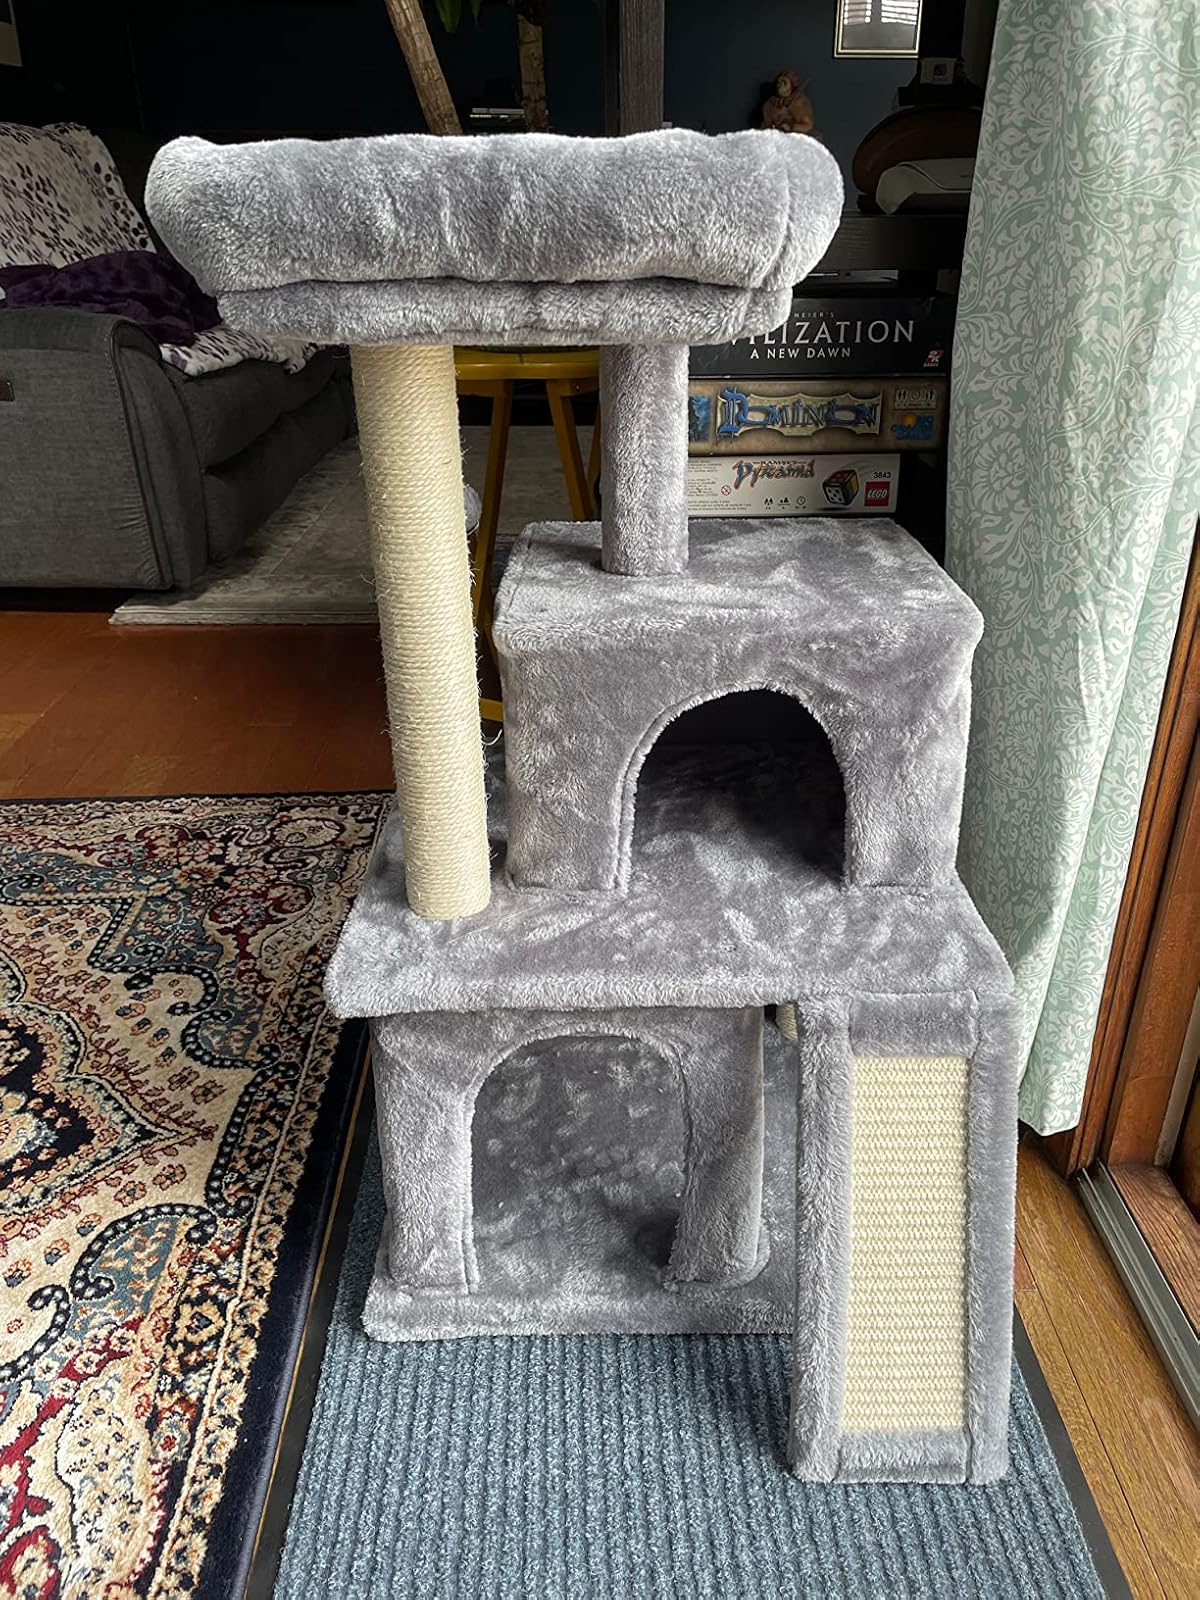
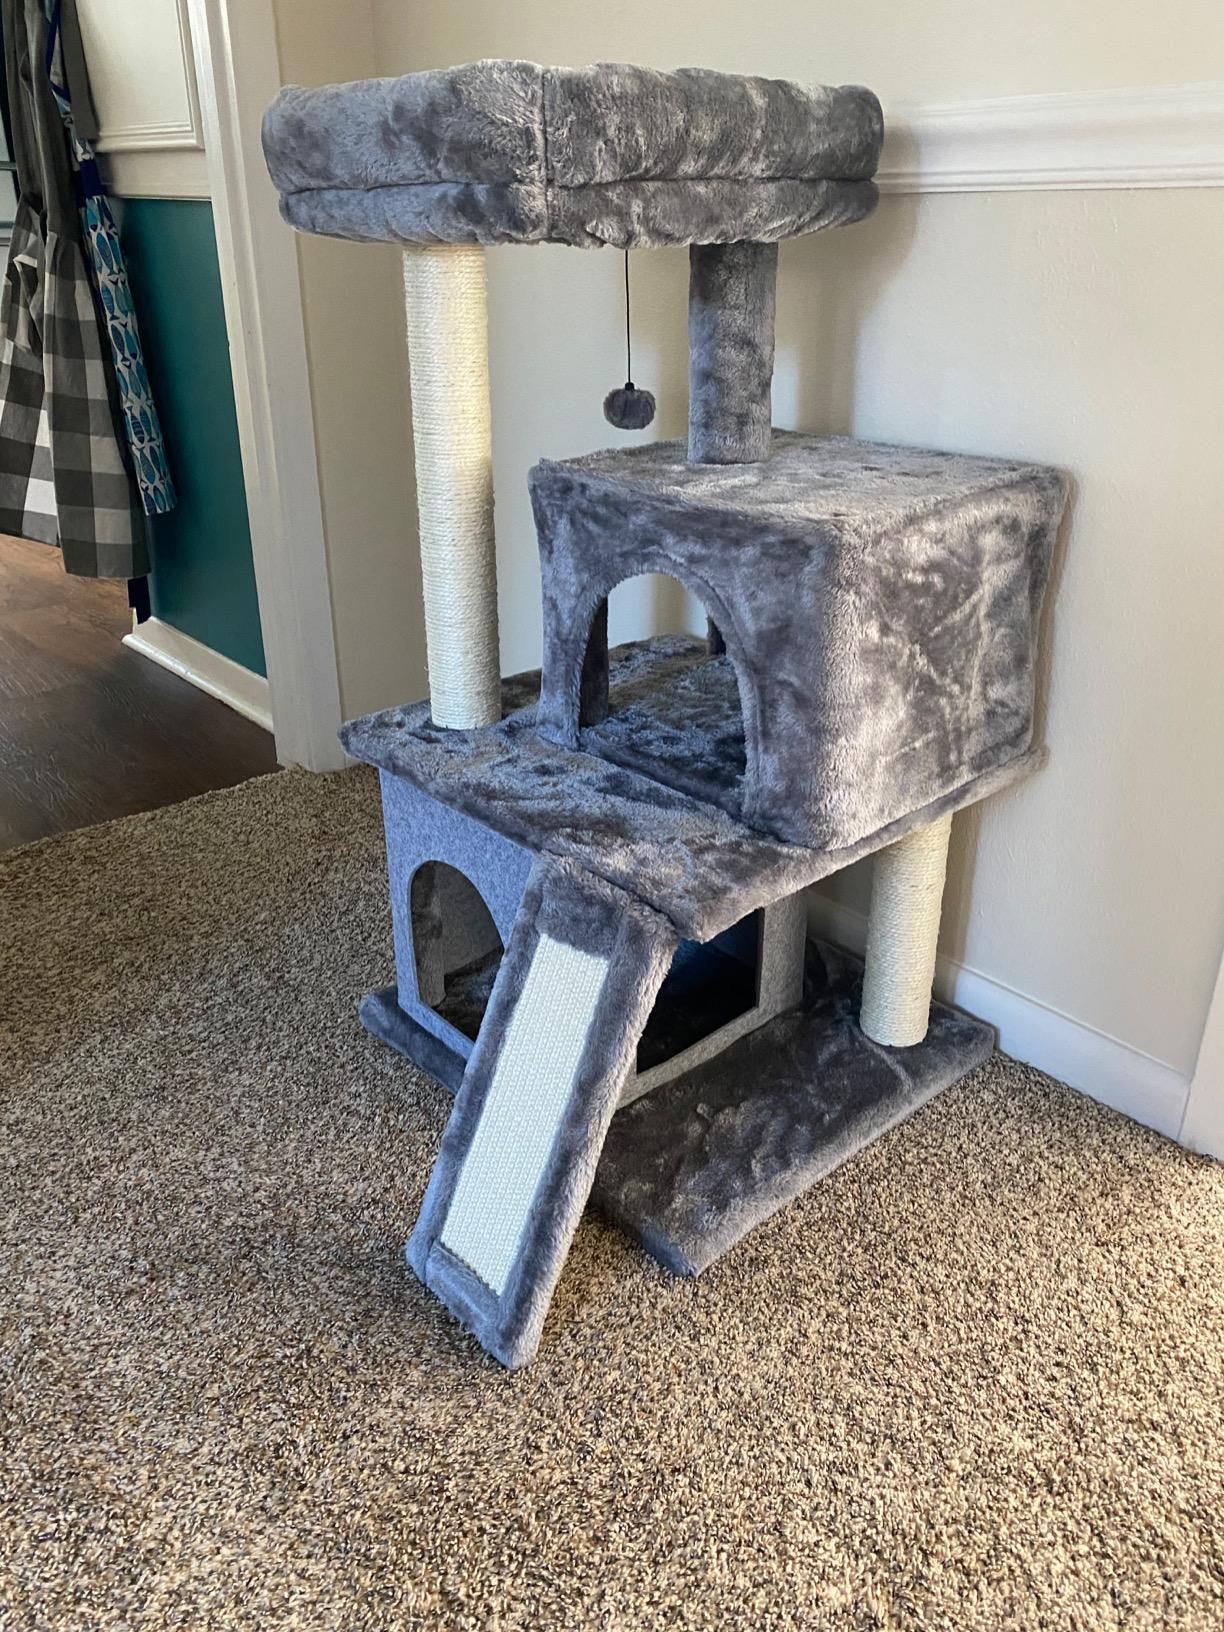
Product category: items_cat tree
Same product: yes